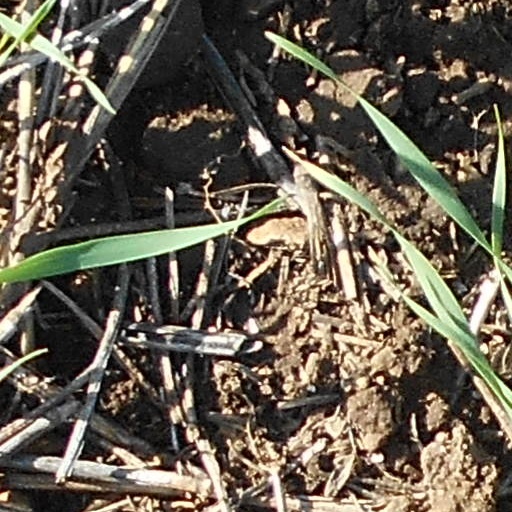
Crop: wheat